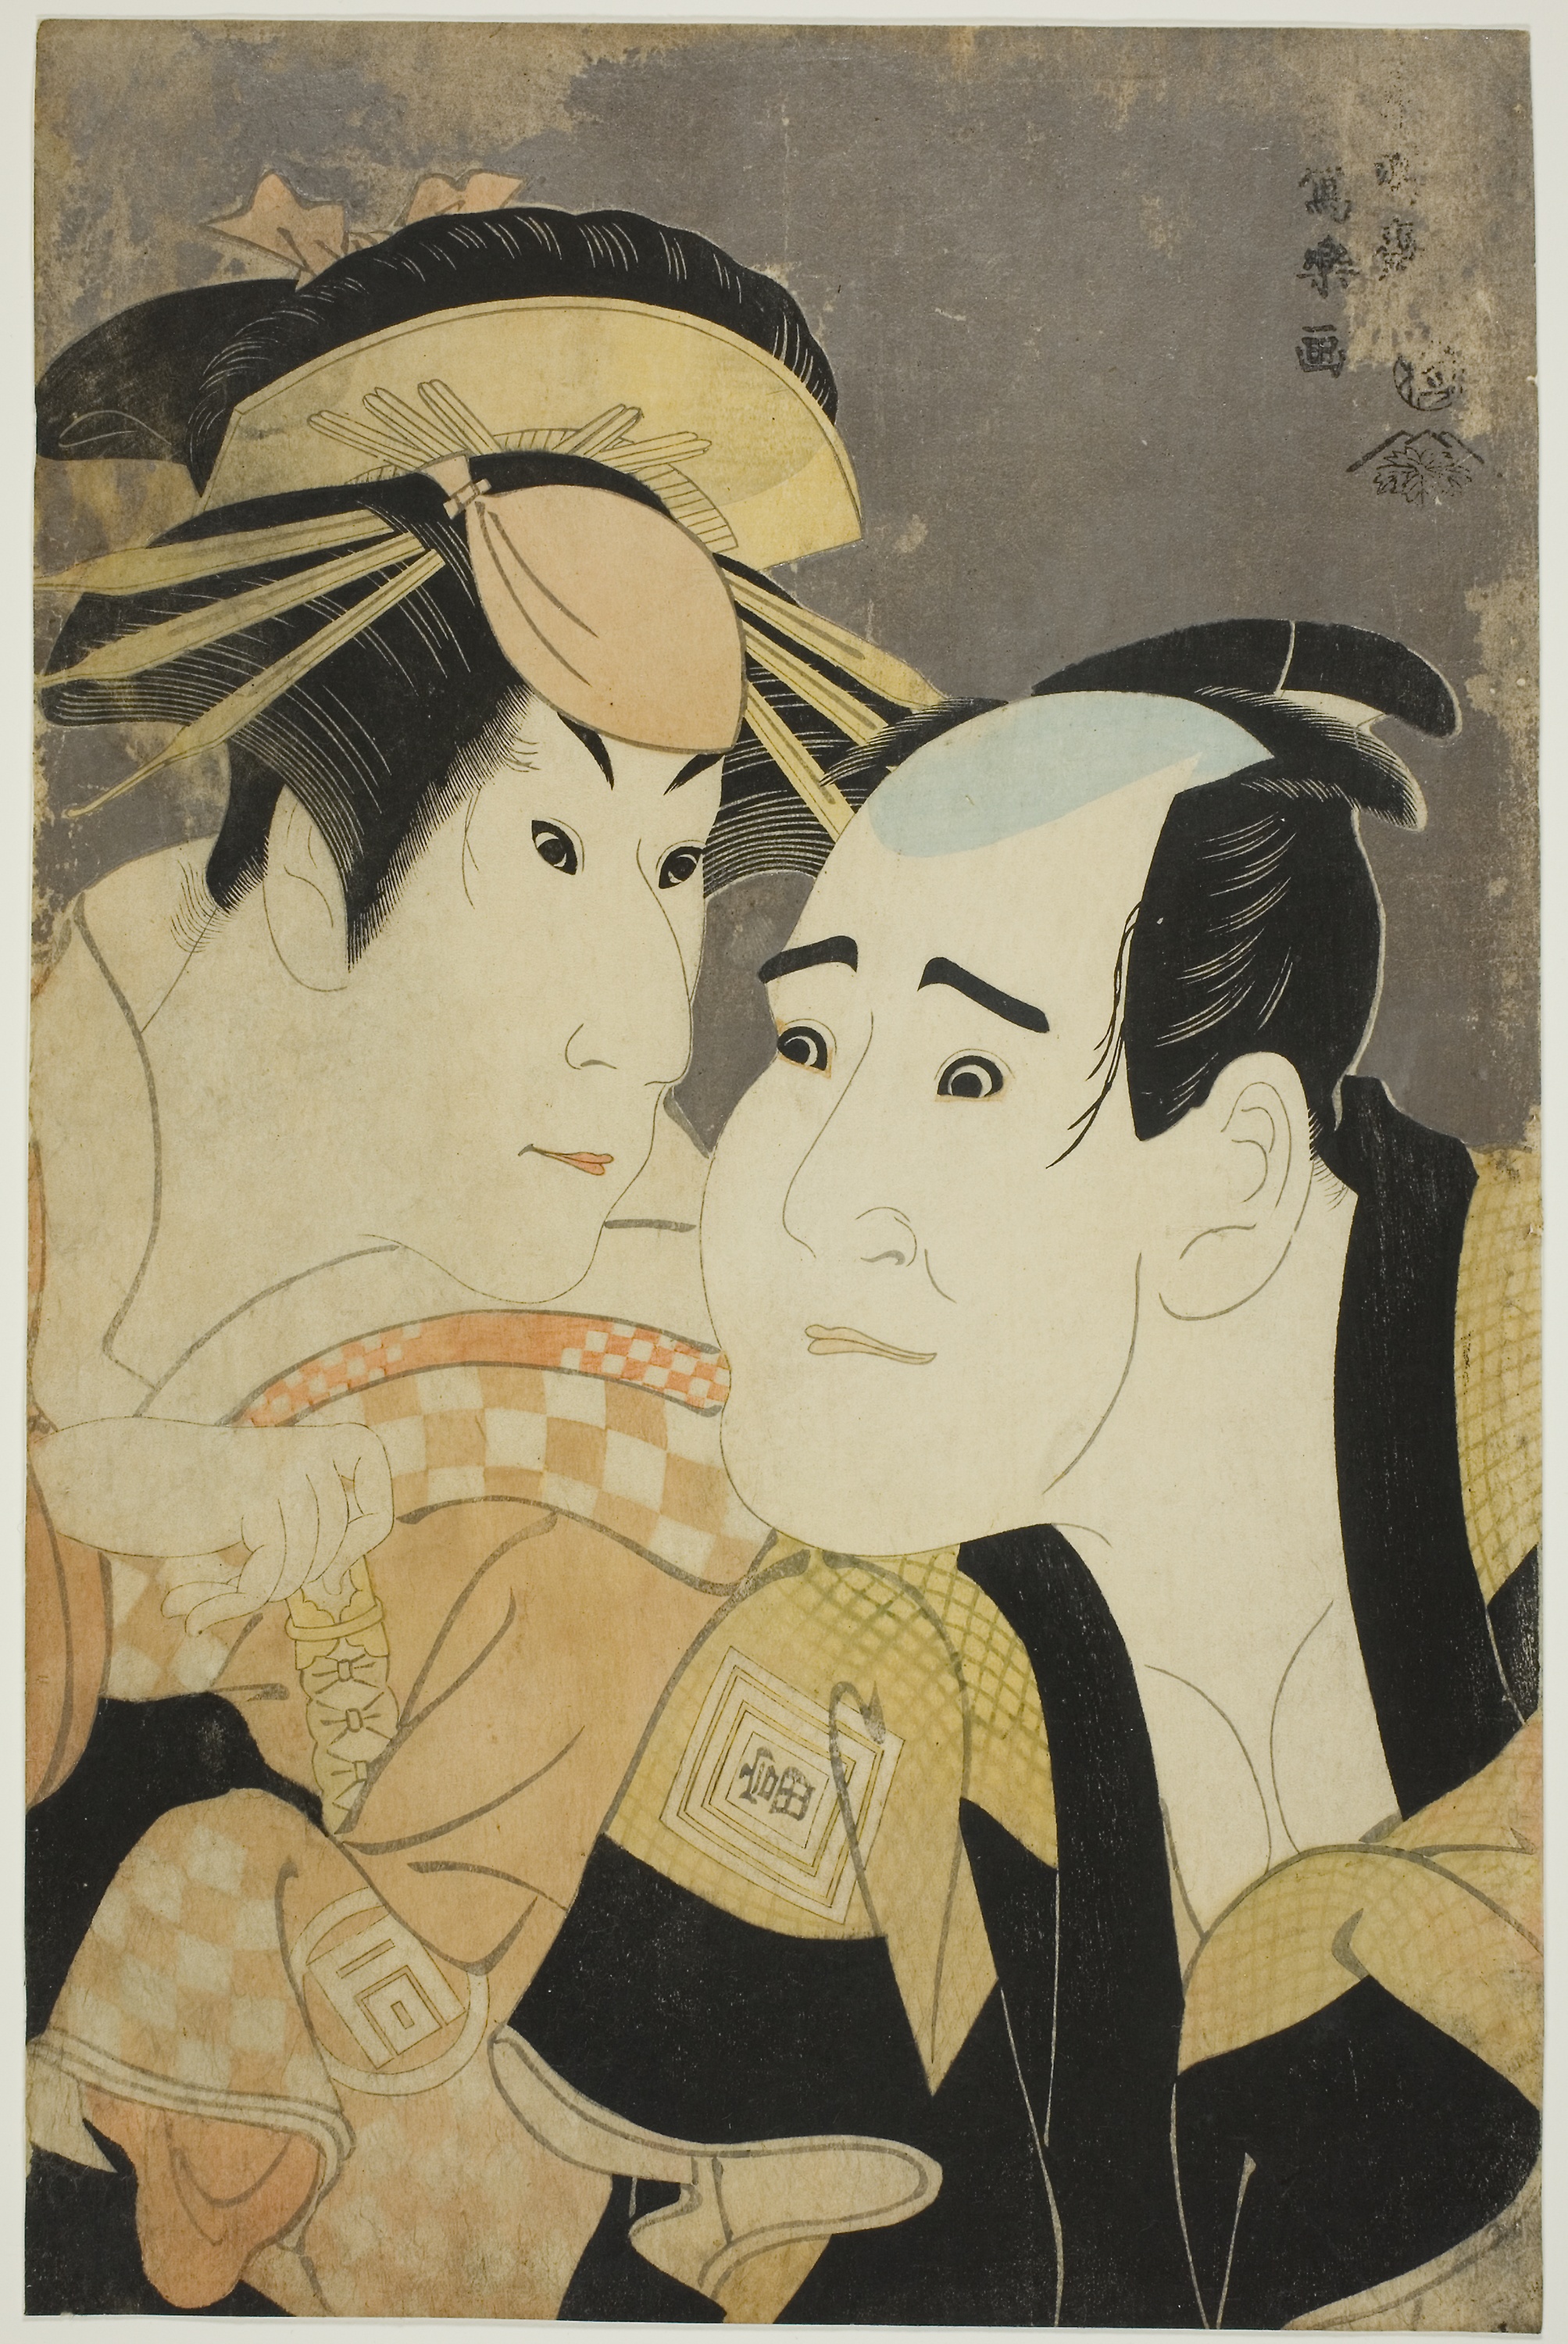
woman, art, portrait, illustration, painting, modern art, visual arts, artwork, paint, printmaking, vintage clothing, drawing